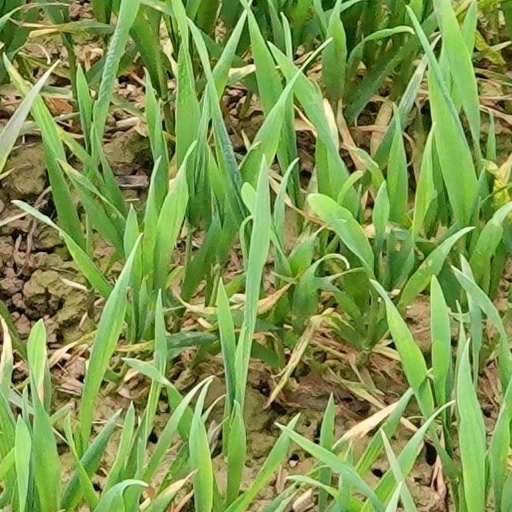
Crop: wheat